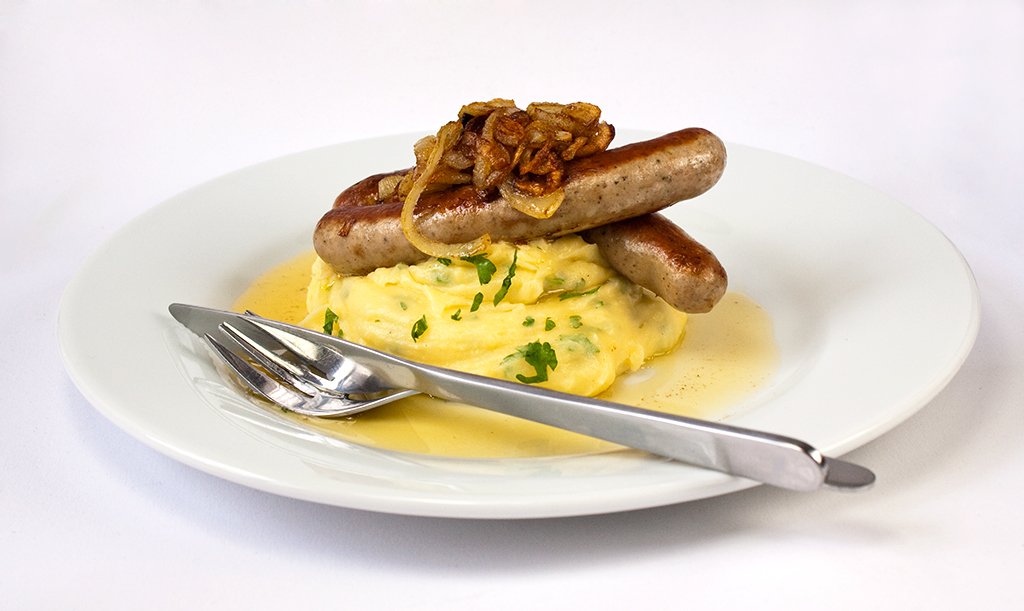
dish, meal, food, produce, breakfast, meat, cuisine, main course, court, bratwurst, mashed potatoes, roasted onions